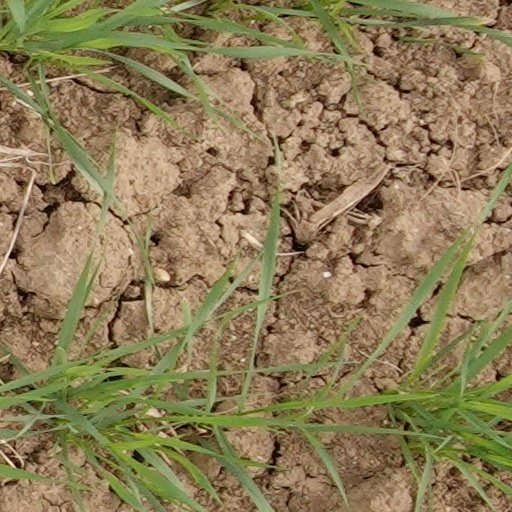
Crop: wheat